Bartolomé de las Casas

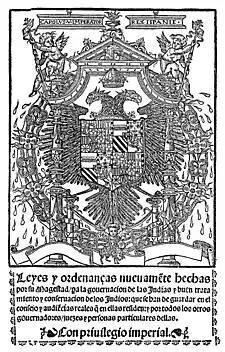
Cover of the New Laws of 1542

Also in 1536, before venturing into Tuzulutlan, Las Casas went to Oaxaca, Mexico, to participate in a series of discussions and debates among the bishops of the Dominican and Franciscan orders. The two orders had very different approaches to the conversion of the Indians. The Franciscans used a method of mass conversion, sometimes baptizing many thousands of Indians in a day. This method was championed by prominent Franciscans such as Toribio de Benavente, known as "Motolinia", and Las Casas made many enemies among the Franciscans for arguing that conversions made without adequate understanding were invalid. Las Casas wrote a treatise called ""De unico vocationis modo"" (On the Only Way of Conversion) based on the missionary principles he had used in Guatemala. Motolinia would later be a fierce critic of Las Casas, accusing him of being all talk and no action when it came to converting the Indians. As a direct result of the debates between the Dominicans and Franciscans and spurred on by Las Casas's treatise, Pope Paul III promulgated the Bull "Sublimis Deus", which stated that the Indians were rational beings and should be brought peacefully to the faith as such.